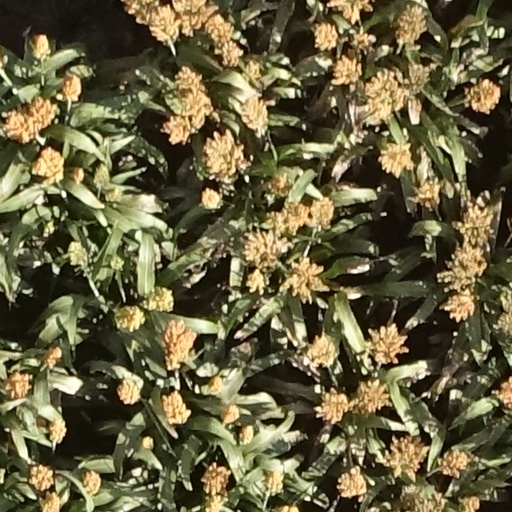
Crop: sorghum